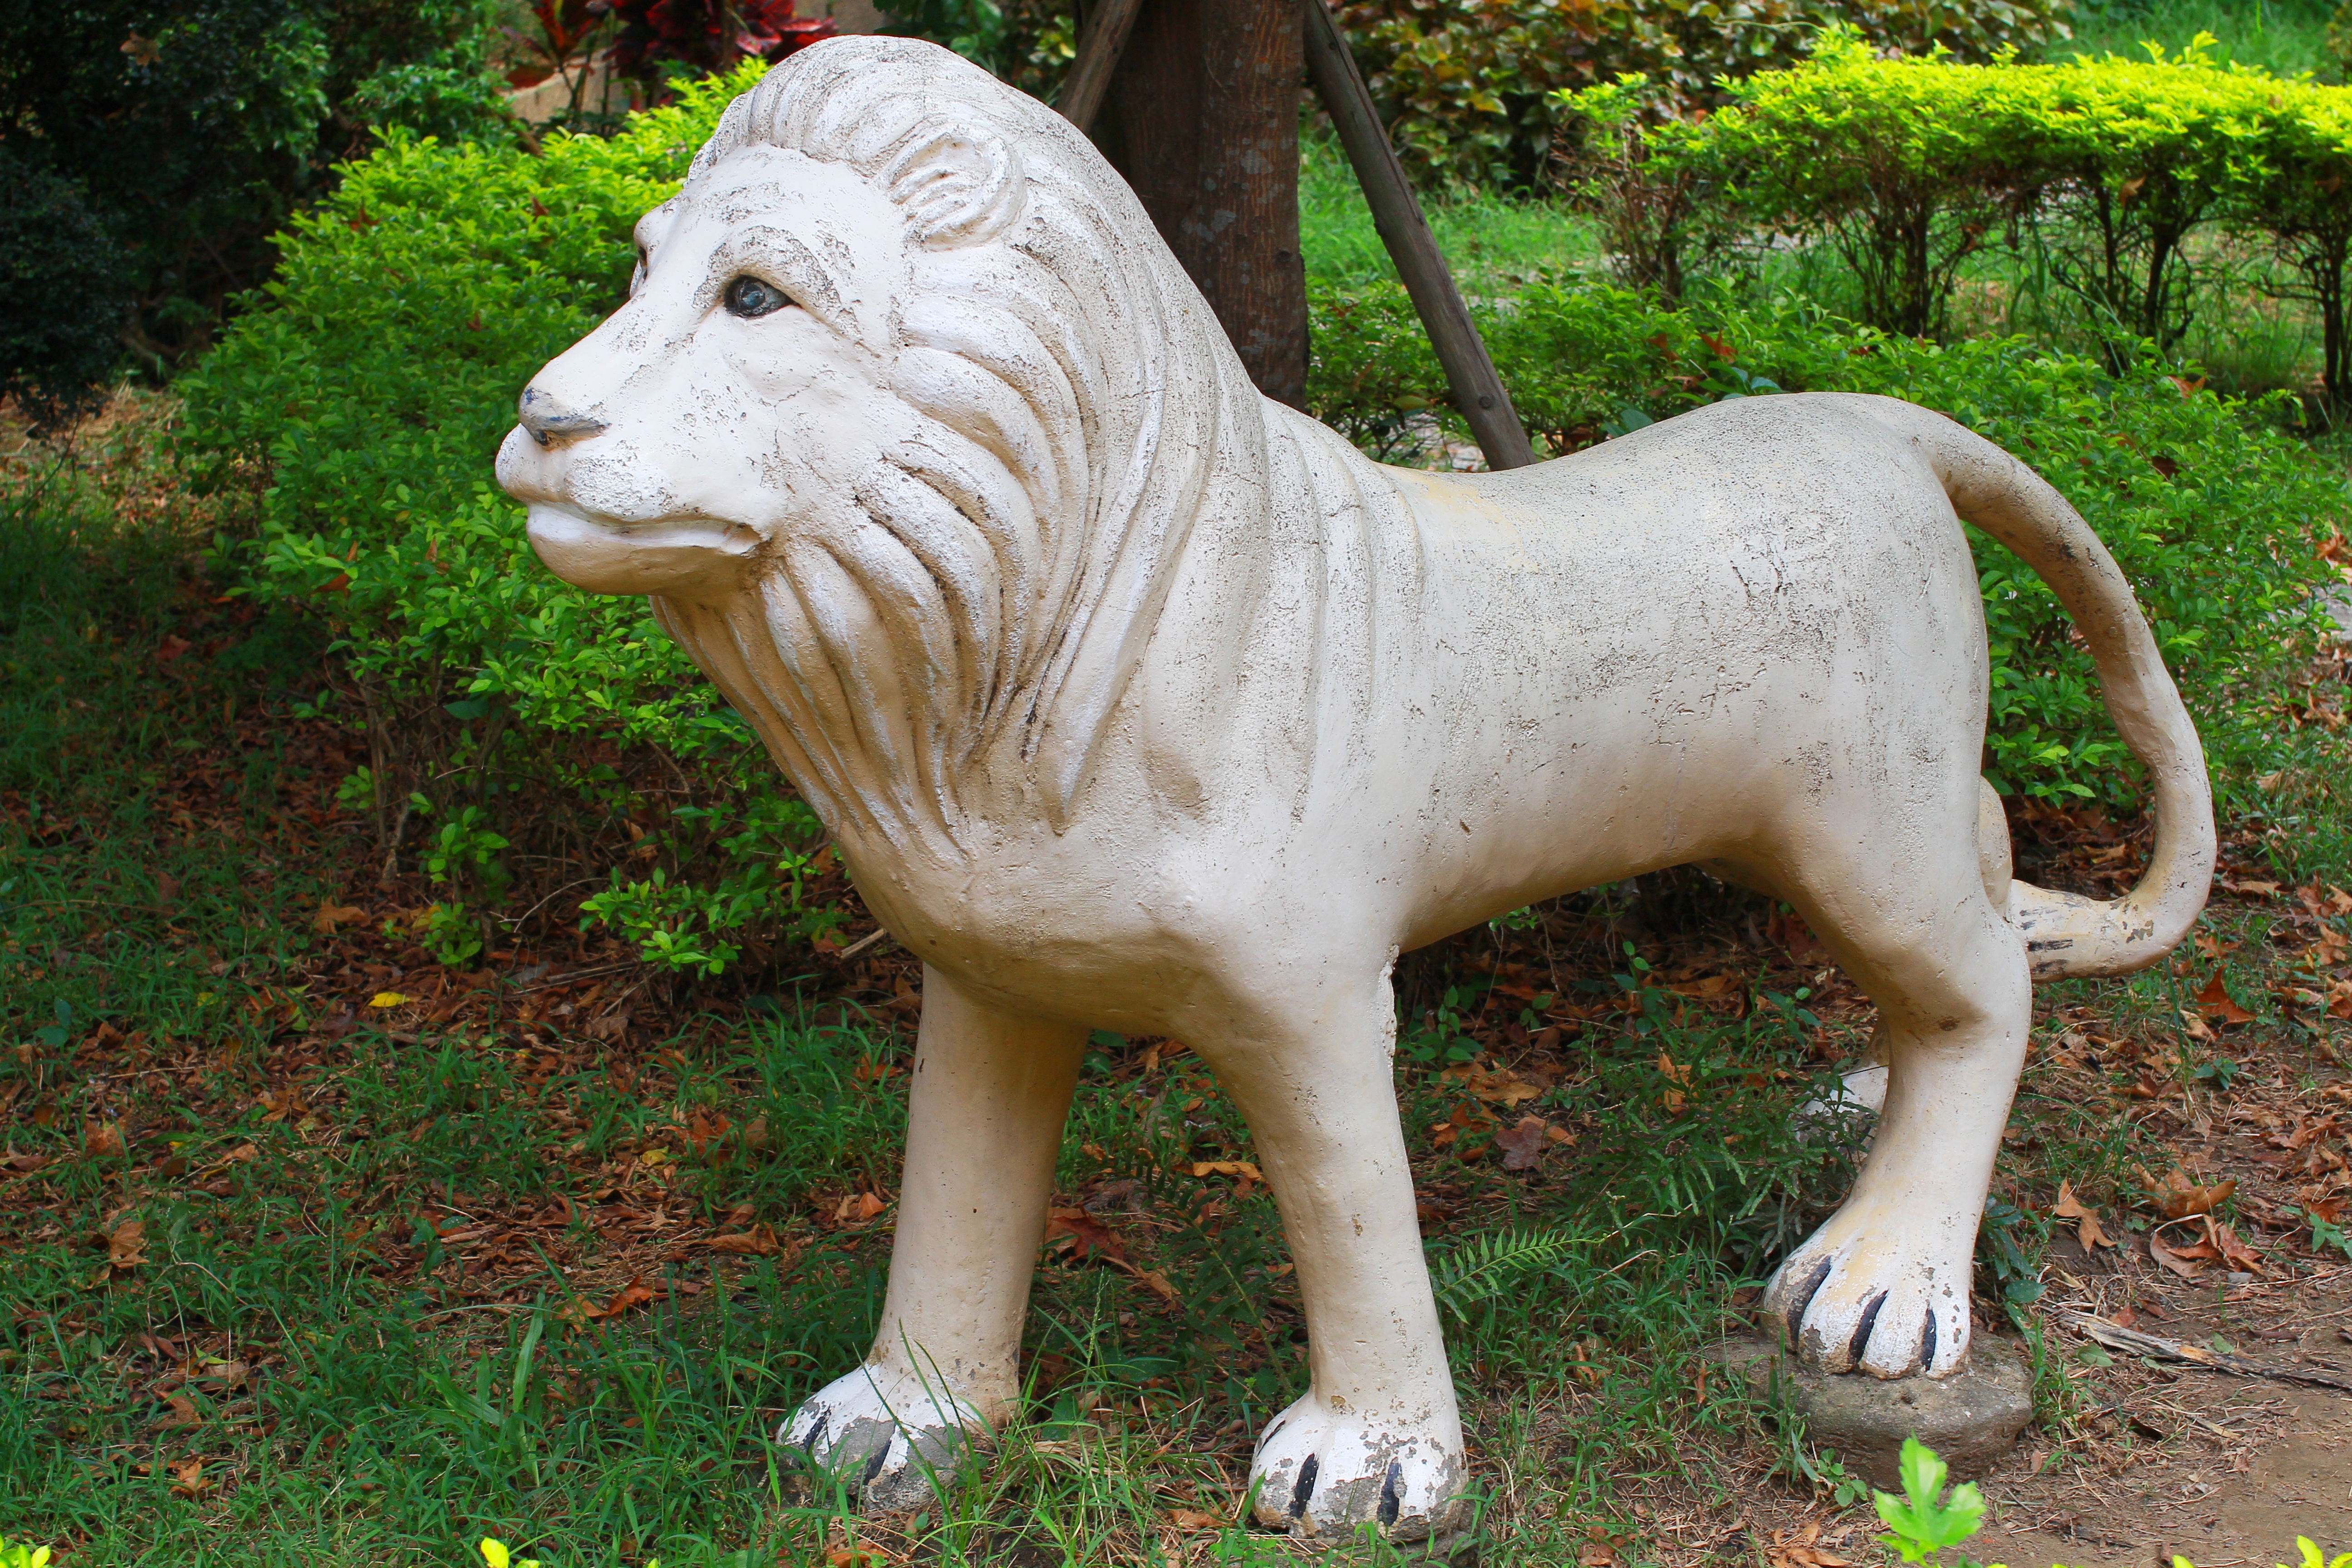
grass, monument, statue, zoo, park, mammal, stallion, lion, sculpture, art, carving, cattle like mammal